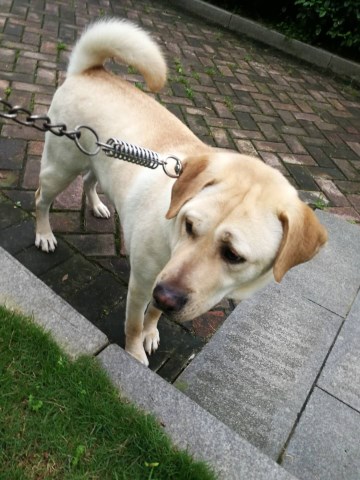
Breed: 3580-n000122-Labrador_retriever